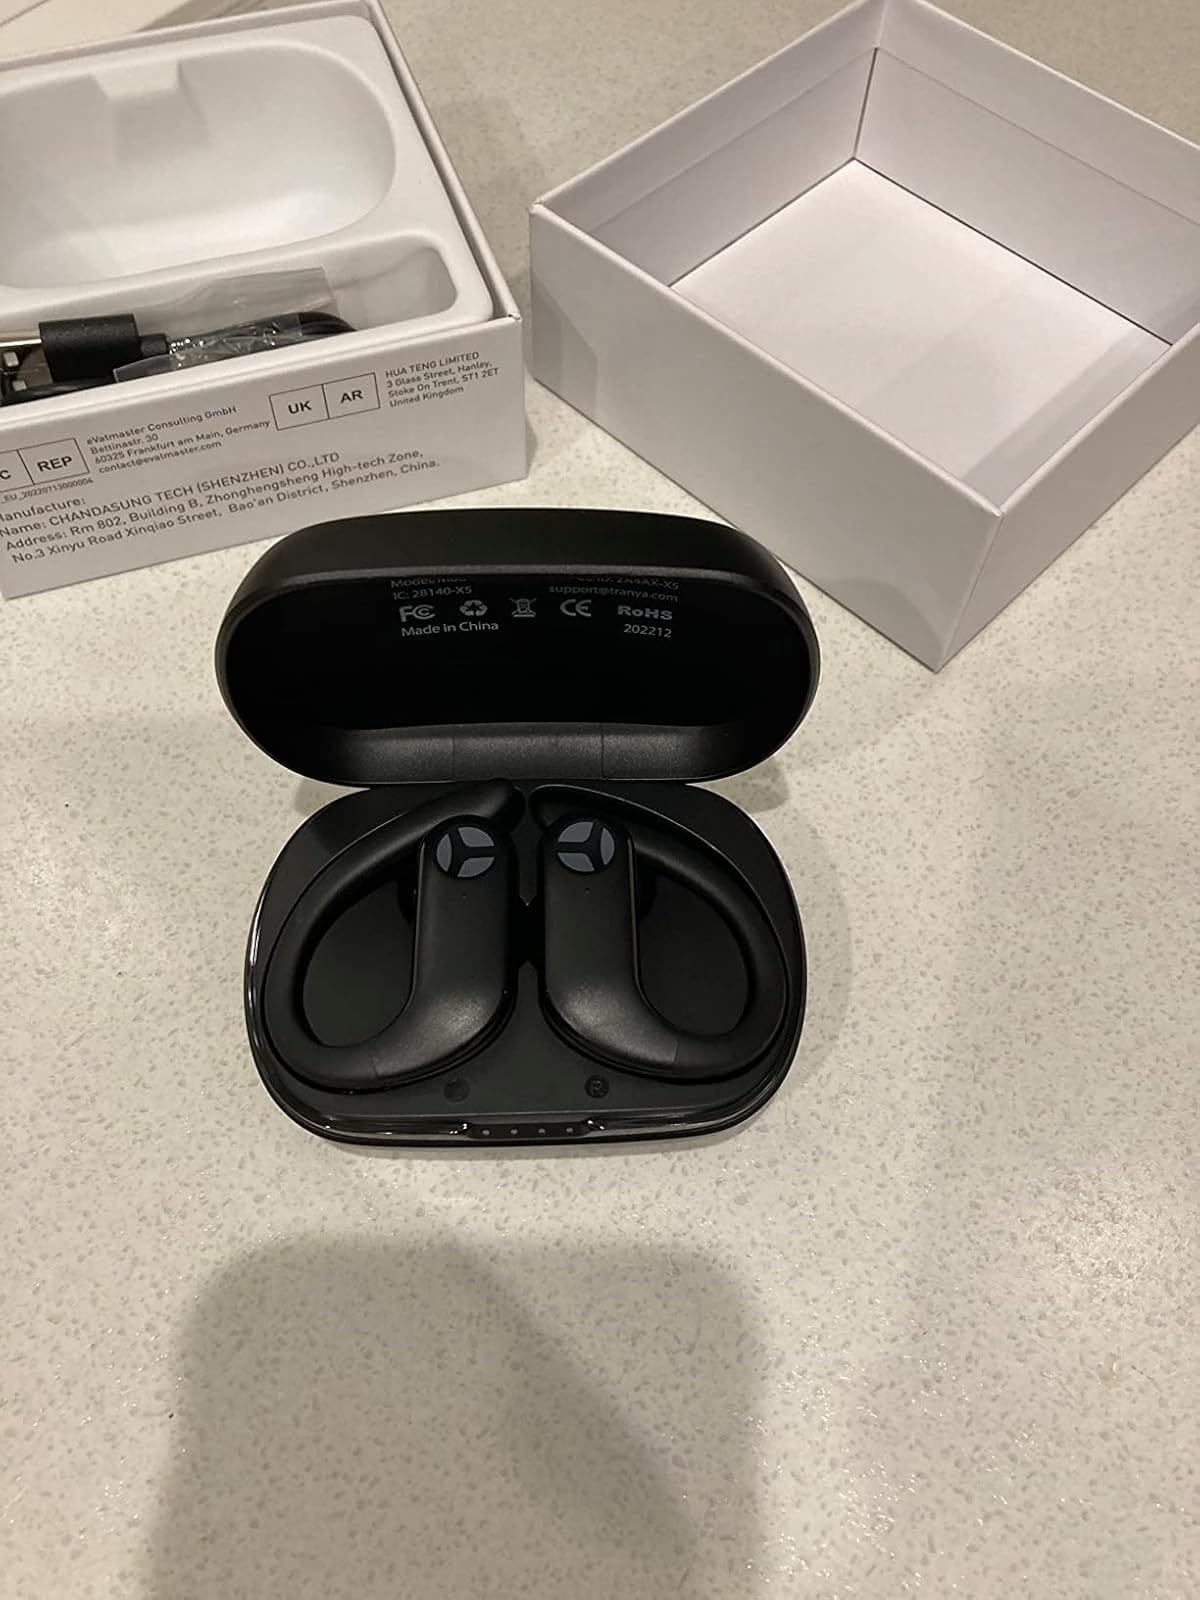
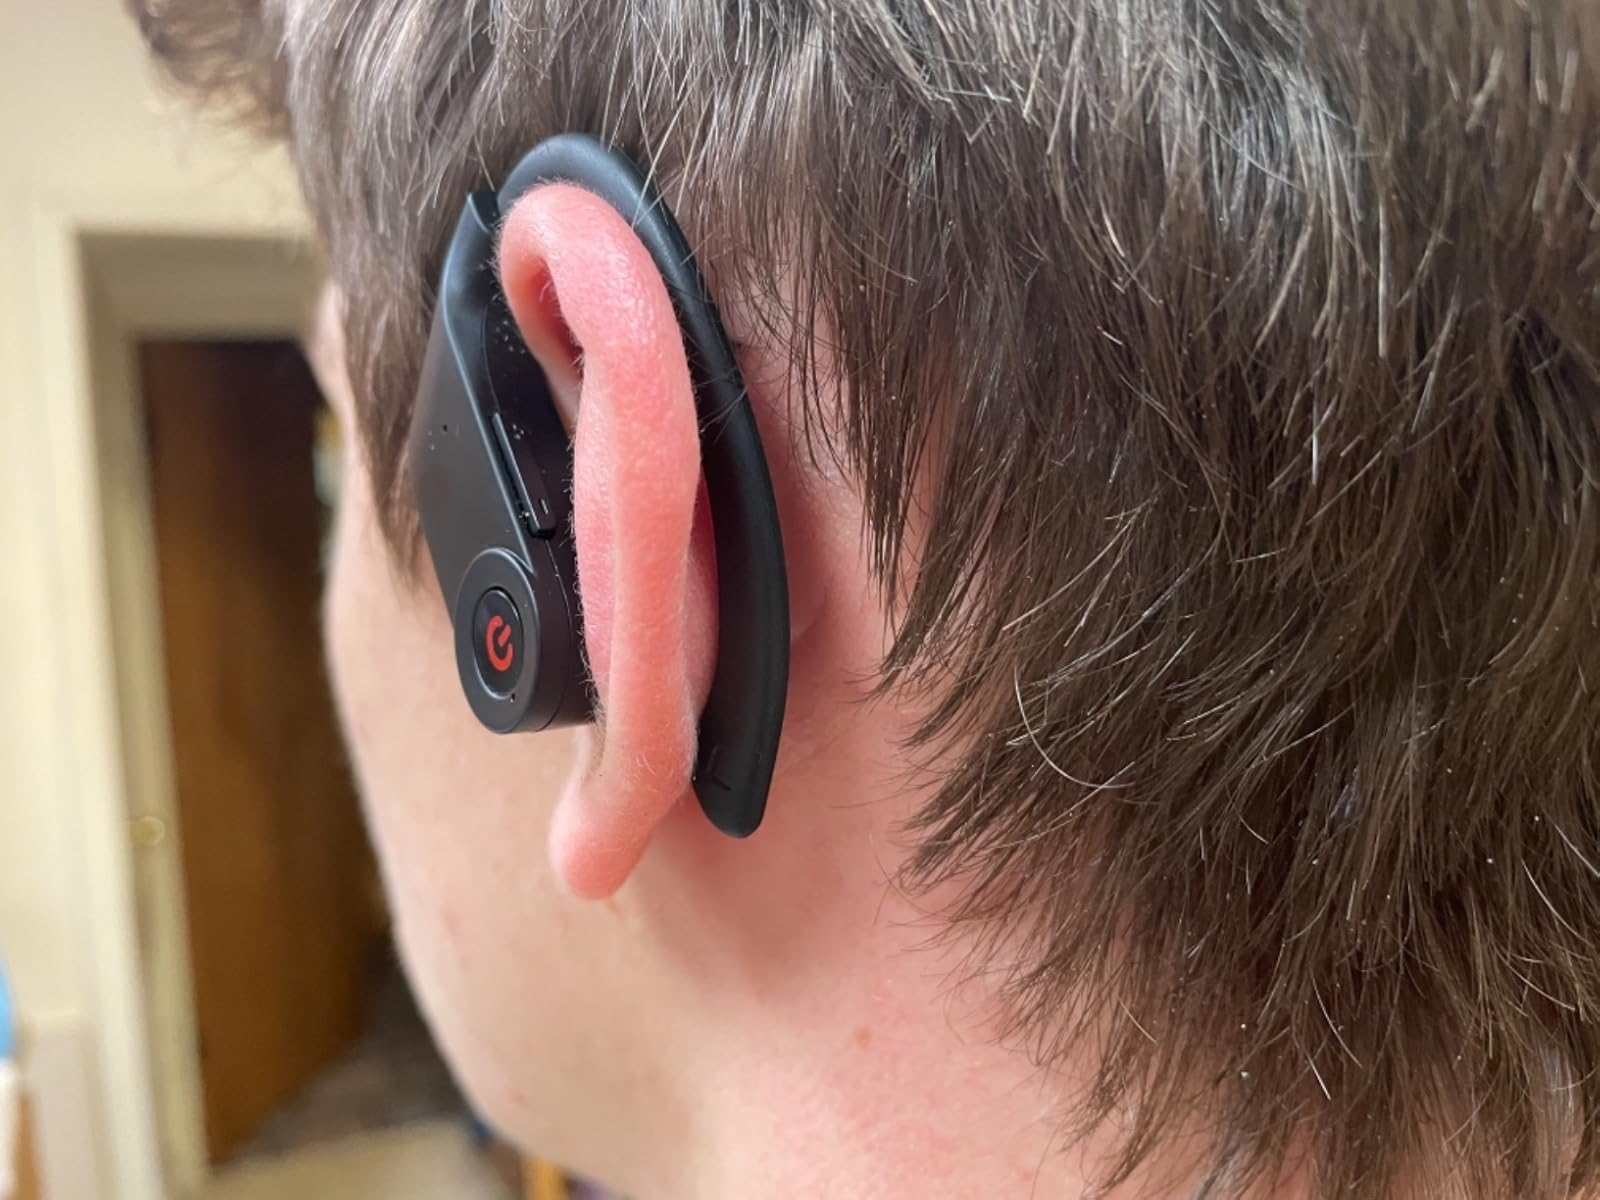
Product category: earbuds
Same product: no